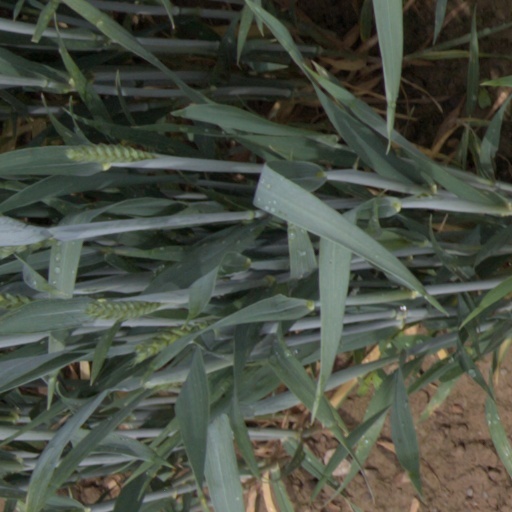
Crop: wheat